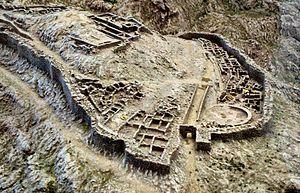
Maquette du palais antique de Mycènes.
La civilisation mycénienne est une civilisation égéenne de l’Helladique récent s'étendant de 1650 à 1100 av. J.-C. environ, dont l'apogée se situe environ entre 1400 et 1200 av. J.-C. Elle se répand progressivement à partir du sud de la Grèce continentale sur le monde égéen dans son ensemble, qui connaît pour la première fois une certaine unité culturelle. Cette civilisation est notamment caractérisée par ses palais-forteresses, ses différents types de poterie peinte que l'on retrouve tout autour de la mer Égée, ainsi que son écriture, le linéaire B, la plus ancienne écriture connue transcrivant du grec. Depuis son déchiffrement par Michael Ventris et John Chadwick en 1952, la civilisation mycénienne est, de toutes les civilisations égéennes pré-helléniques, la seule connue à la fois par des vestiges archéologiques et des documents épigraphiques.
Dans l'histoire de la Grèce antique, l’époque archaïque précède l'époque classique. Ses limites chronologiques et sa définition précise diffèrent selon les auteurs, qui situent son début dans une fourchette allant du milieu du VIIIᵉ siècle av. J.-C. à l'an 600 av. J.-C, sa fin étant souvent assignée à l'année -480.